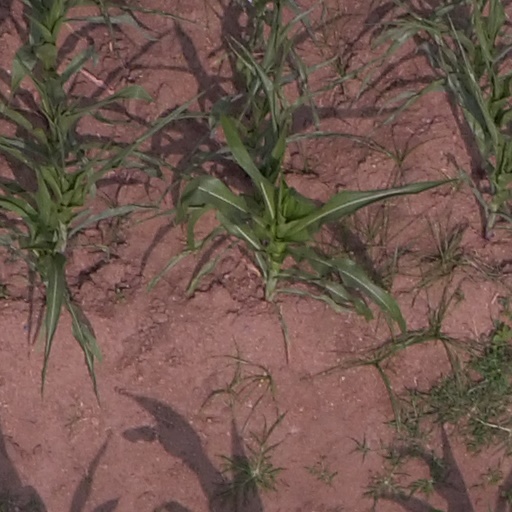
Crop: maize; corn